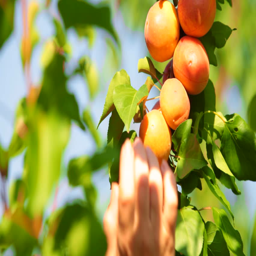
woman 's hand picking apricot from the tree